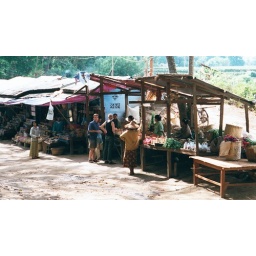
Buying some fresh fruit at a market near Pyin U Lwin.